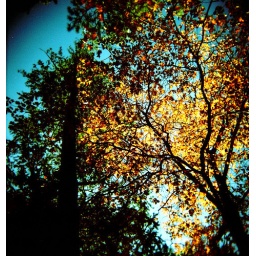
Autumnal California.Lovely.somewhere near mirror lake if I remember correctly...